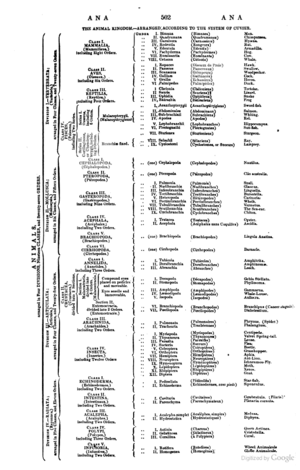
La Penny Cyclopædia of the Society for the Diffusion of Useful Knowledge est une encyclopédie qui visait à répandre le savoir dans les couches populaires de la société britannique. Elle fut produite par The Society for the Diffusion of Useful Knowledge et publiée par Charles Knight à Londres. Elle compte 27 petits volumes et deux suppléments.